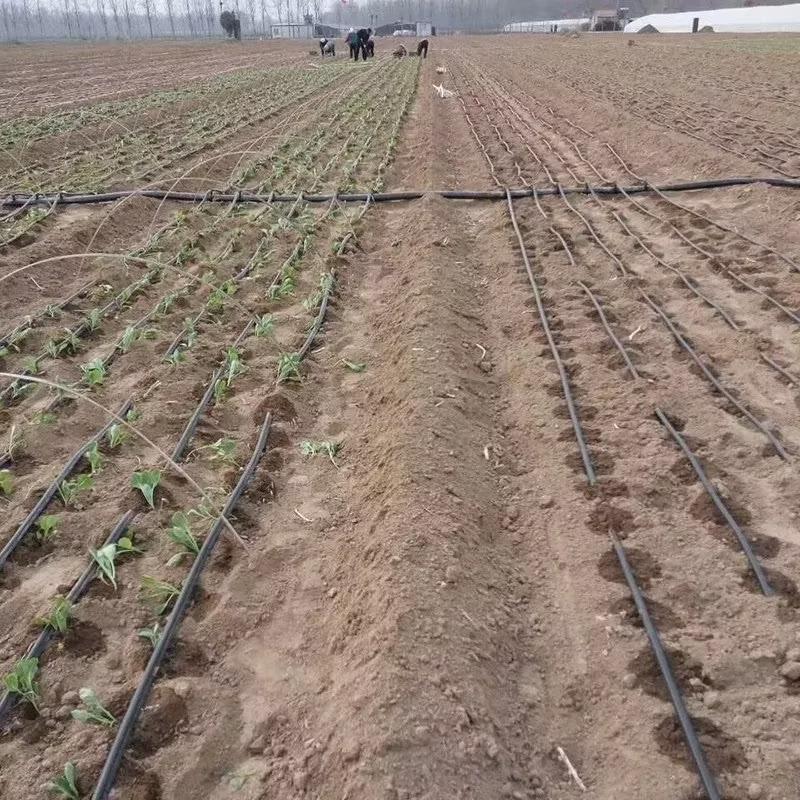
Shamba hili ni pana na linaonekana kua na  mimea iliyopangwa kwa mistari na mabango ya maji yanayopita kwa mistari hii. Mimea hii changa hutumia umwagiliaji wa matone ili kuhifadhi rasilimali ya maji ambayo iko hapa.